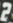
Number: 2